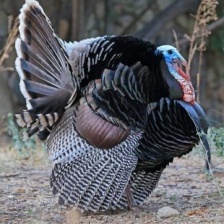
Species: WILD TURKEY
Scientific name: MELEAGRIS GALLOPAVO